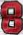
Number: 8